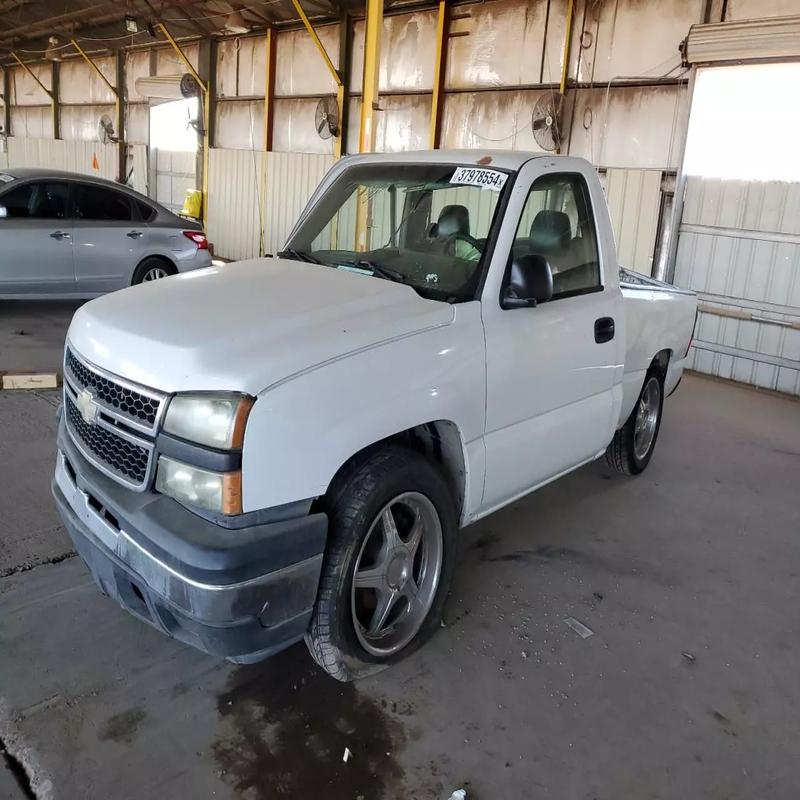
Aucun dommage détecté.
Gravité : aucun